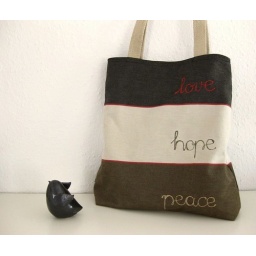
Love Hope Peace tote bag in handwoven striped linen canvas